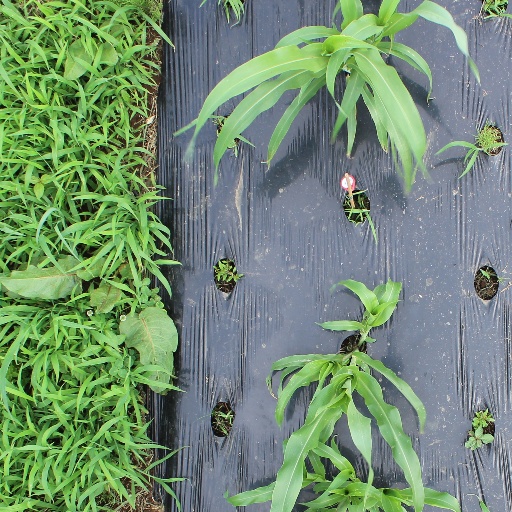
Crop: sorghum